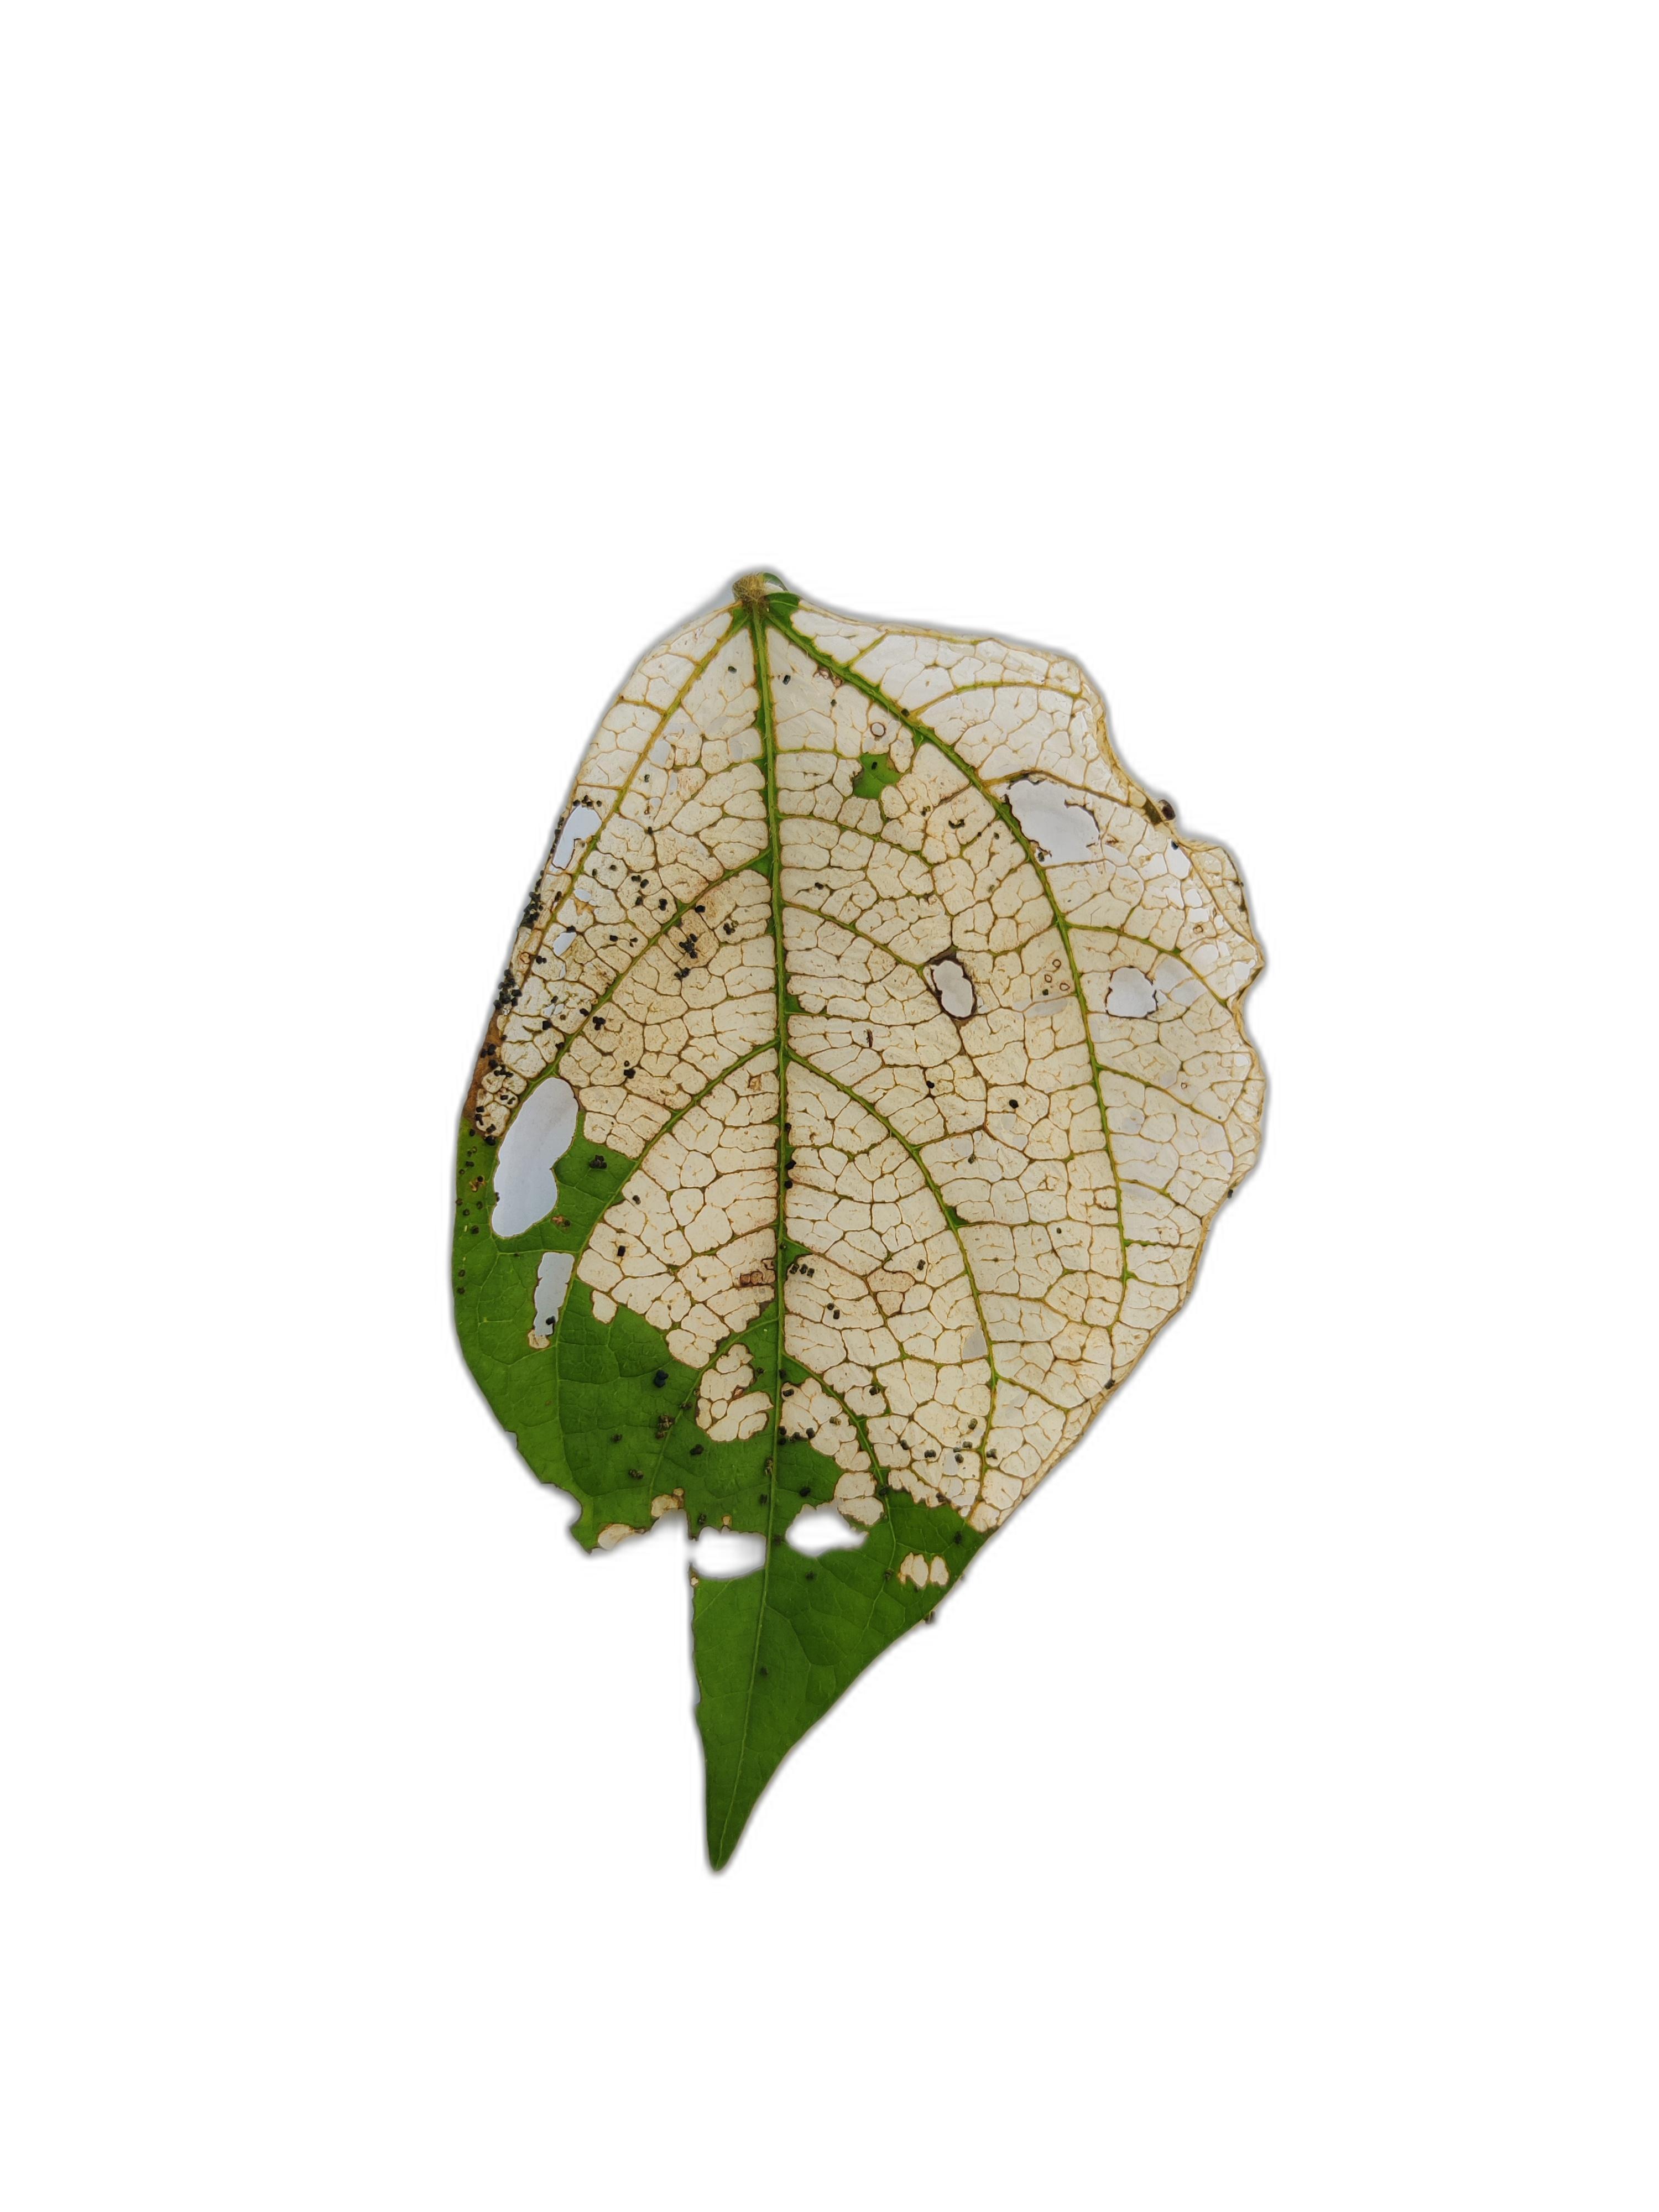
Label: Insect